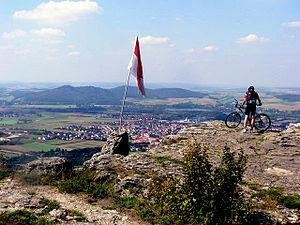
Le Main est un cours d'eau allemand, qui arrose notamment Francfort et conflue avec le Rhin sur sa rive droite, à Wiesbaden.